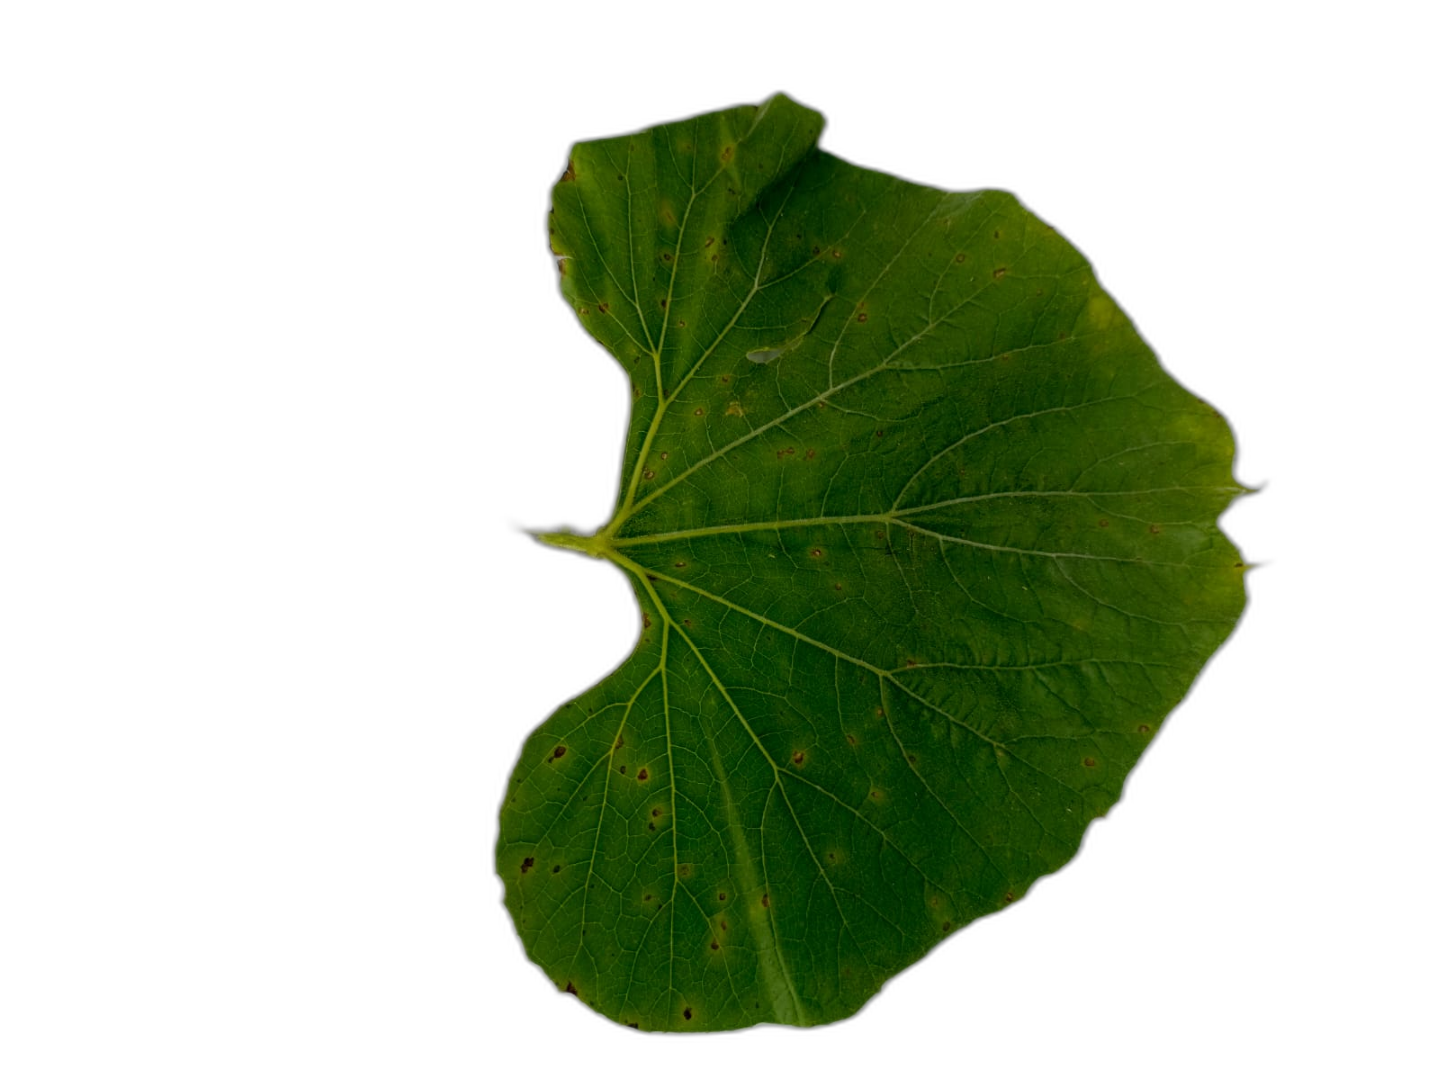
Crop: Bottle Gourd
Label: Alternaria_Leaf_Blight